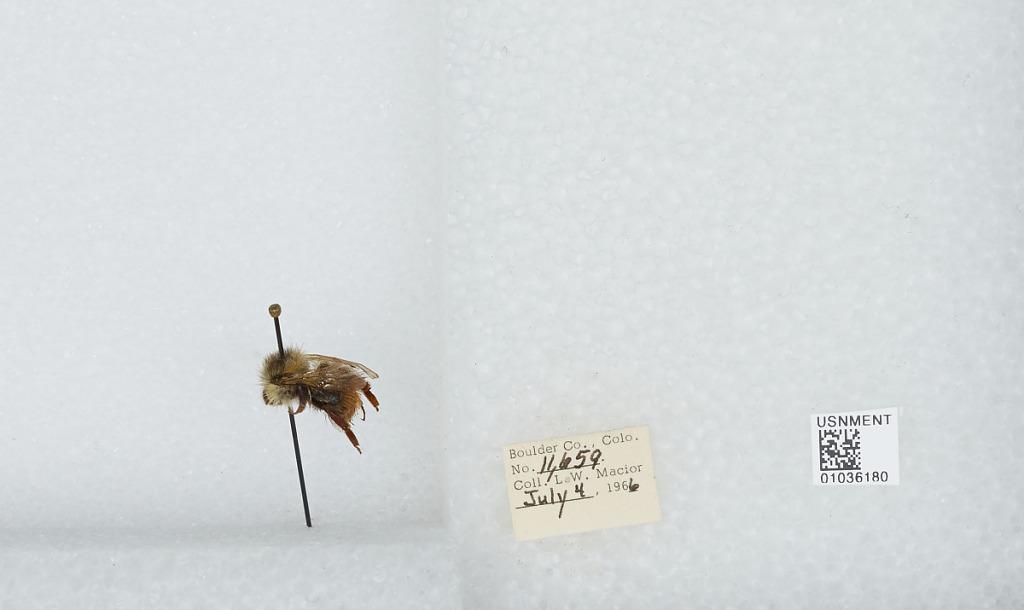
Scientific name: Bombus (Pyrobombus) mixtus Cresson
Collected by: L. Macior
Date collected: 1966-7-4
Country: United States
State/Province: Colorado
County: Boulder
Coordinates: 40.015, -105.27